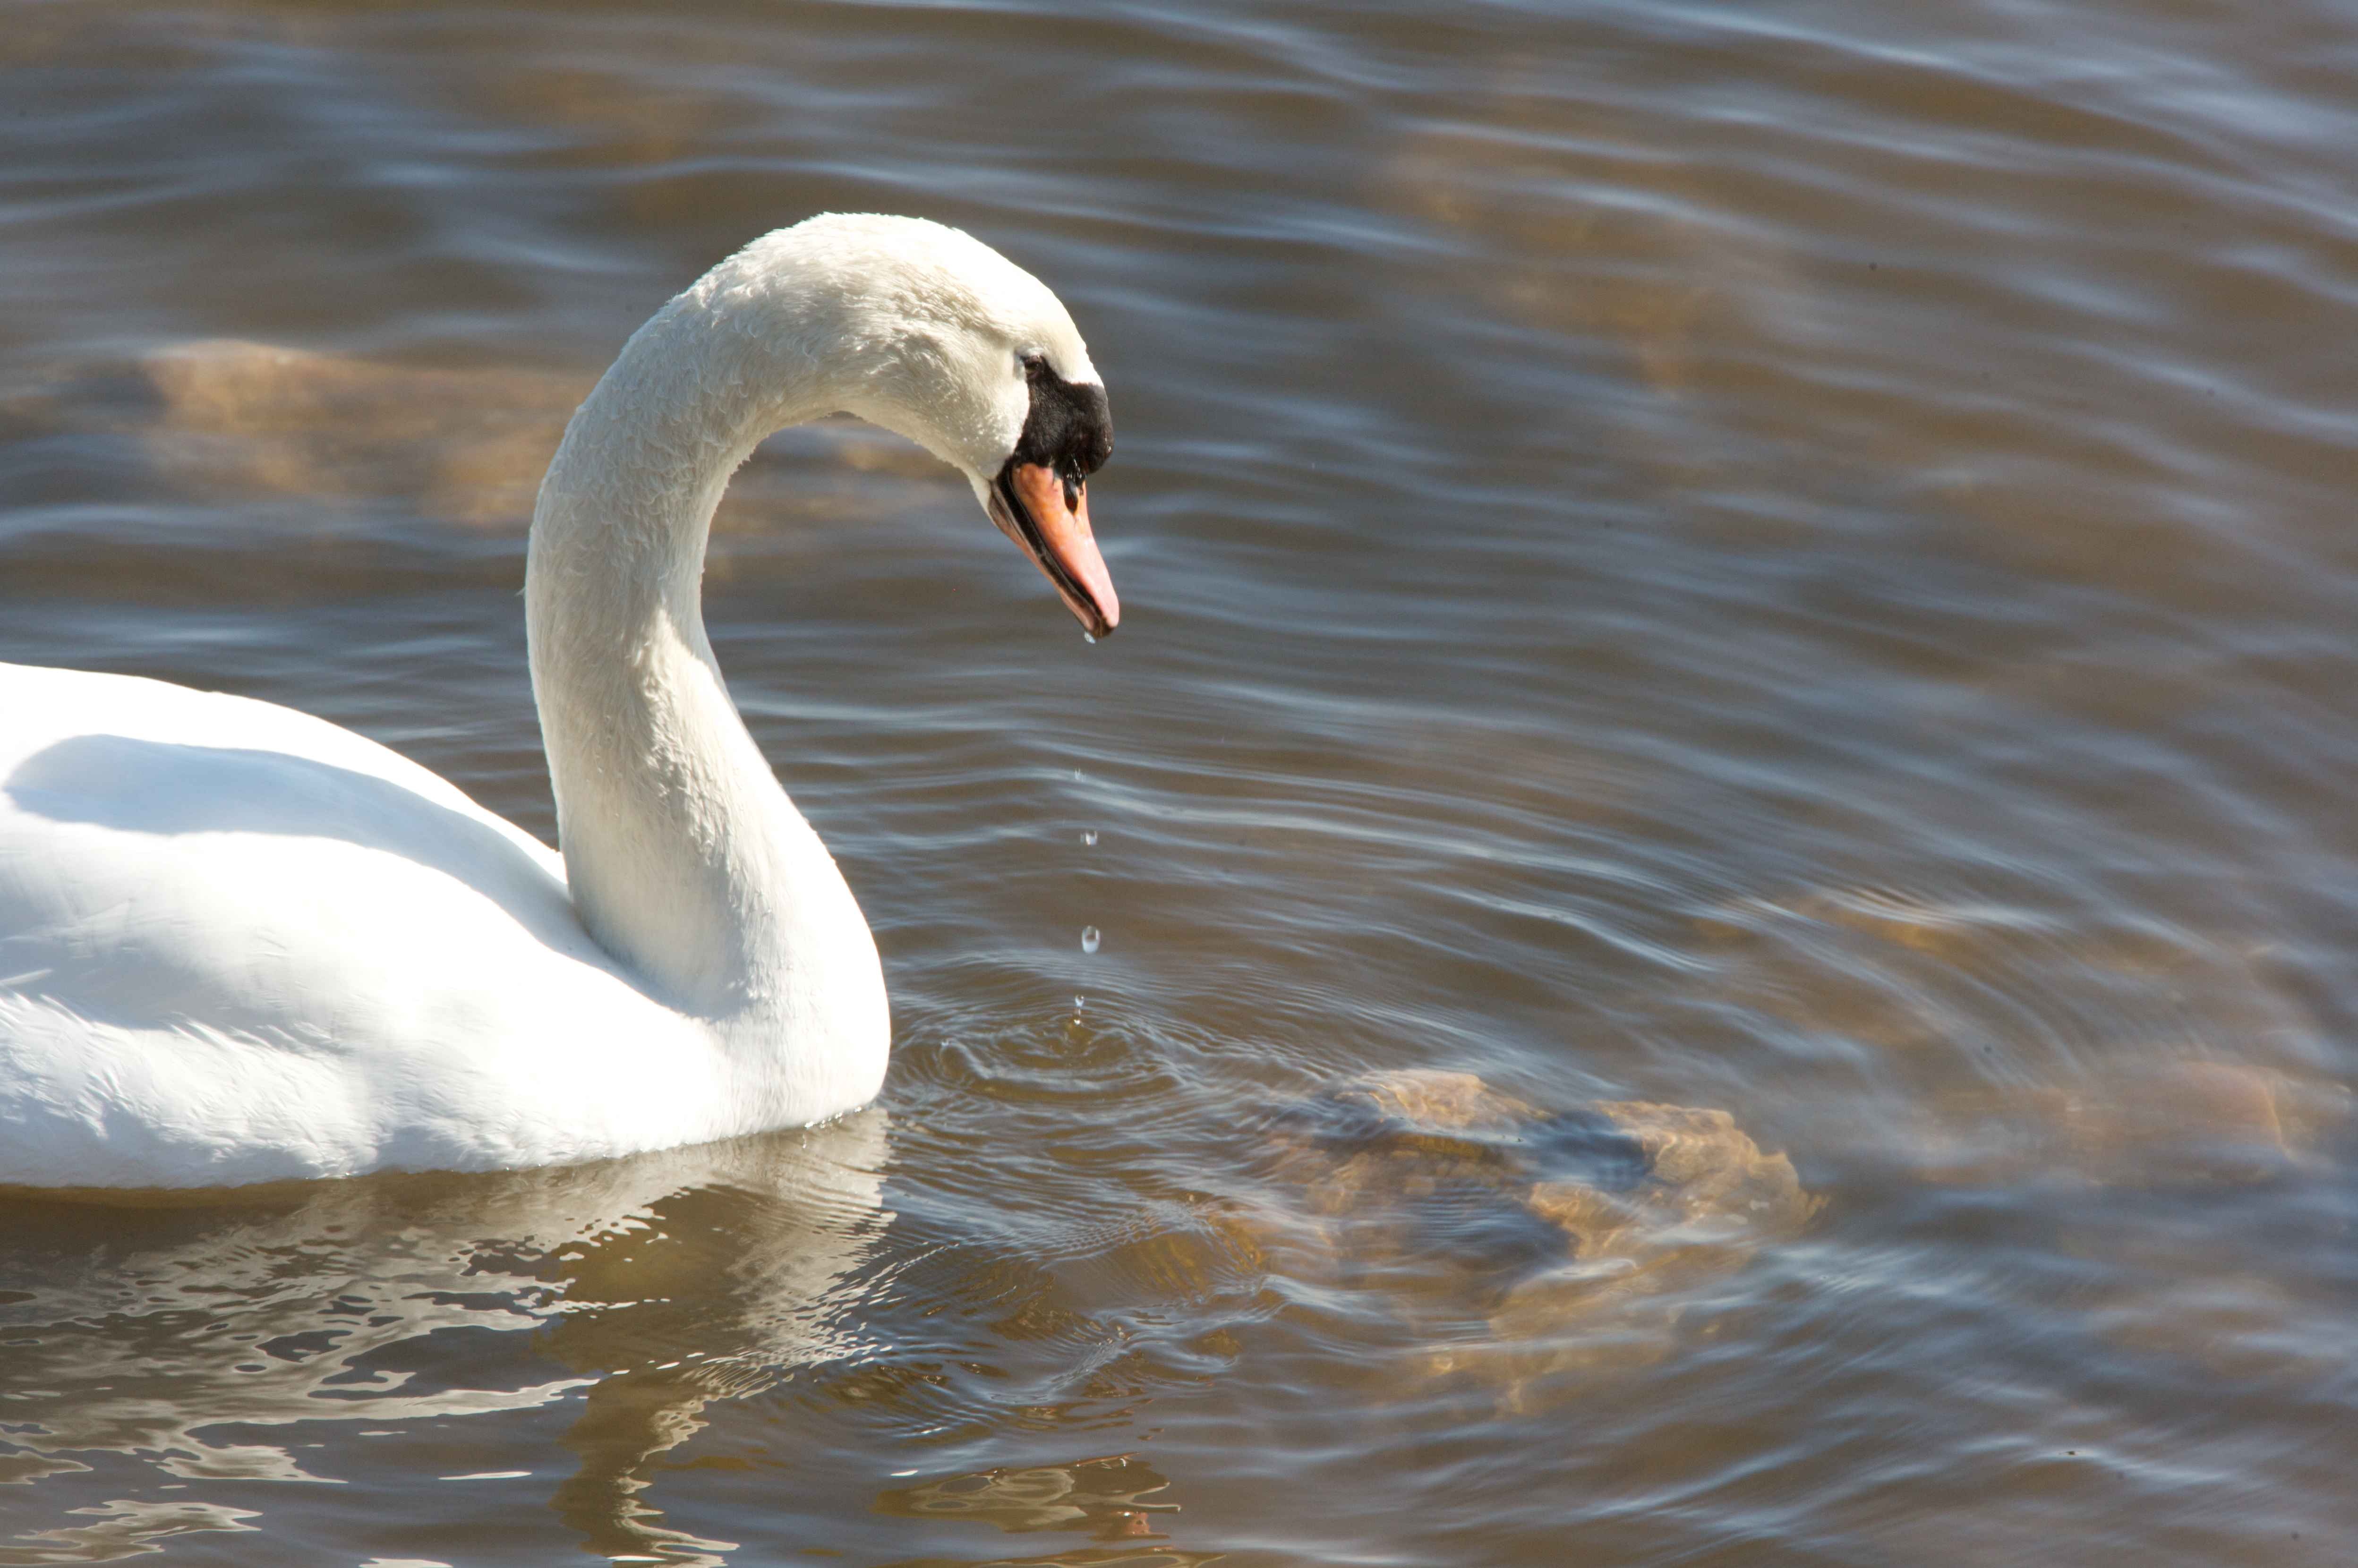
water, bird, wing, profile, wildlife, reflection, beak, fauna, birds, swan, animals, swans, vertebrate, waterfowl, water bird, mute, ducks geese and swans, seaduck